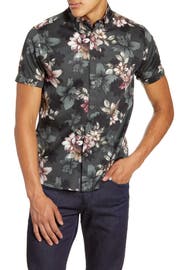
a smart spread collar top a handsome shorts sleeve sport tee cut from crisp cotton